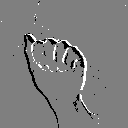
ASL letter: a